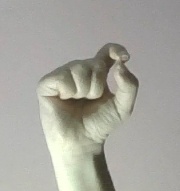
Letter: fa